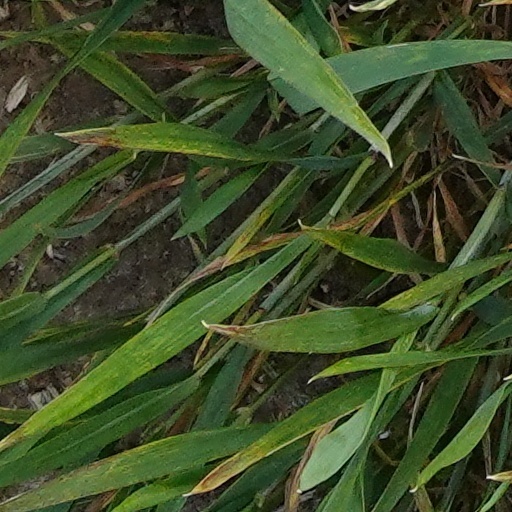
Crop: wheat